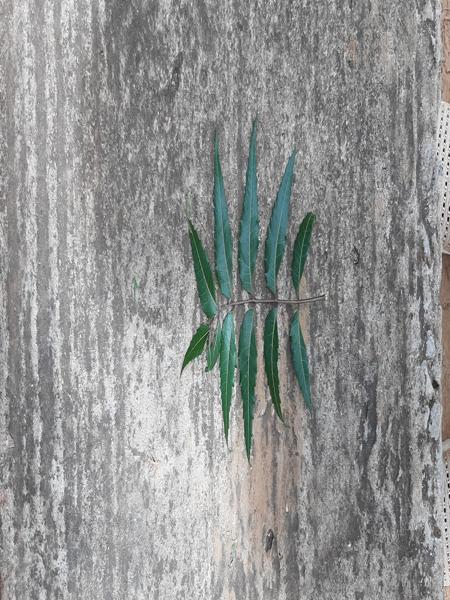
Plant: Neem